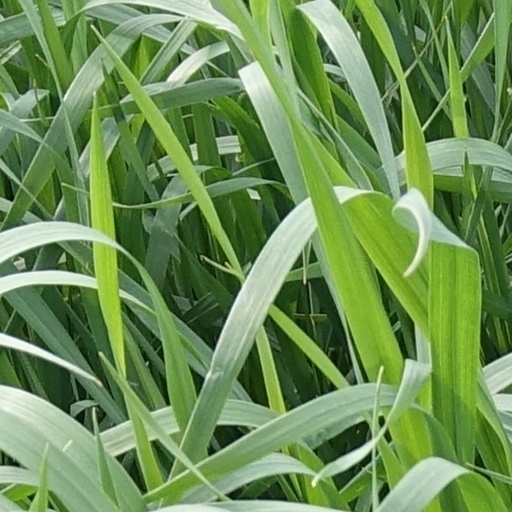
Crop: wheat